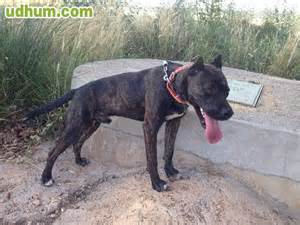
Label: cane